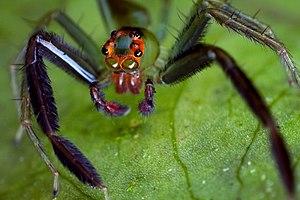
Mopsus mormon, unique représentant du genre Mopsus, est une espèce d'araignées aranéomorphes de la famille des Salticidae.